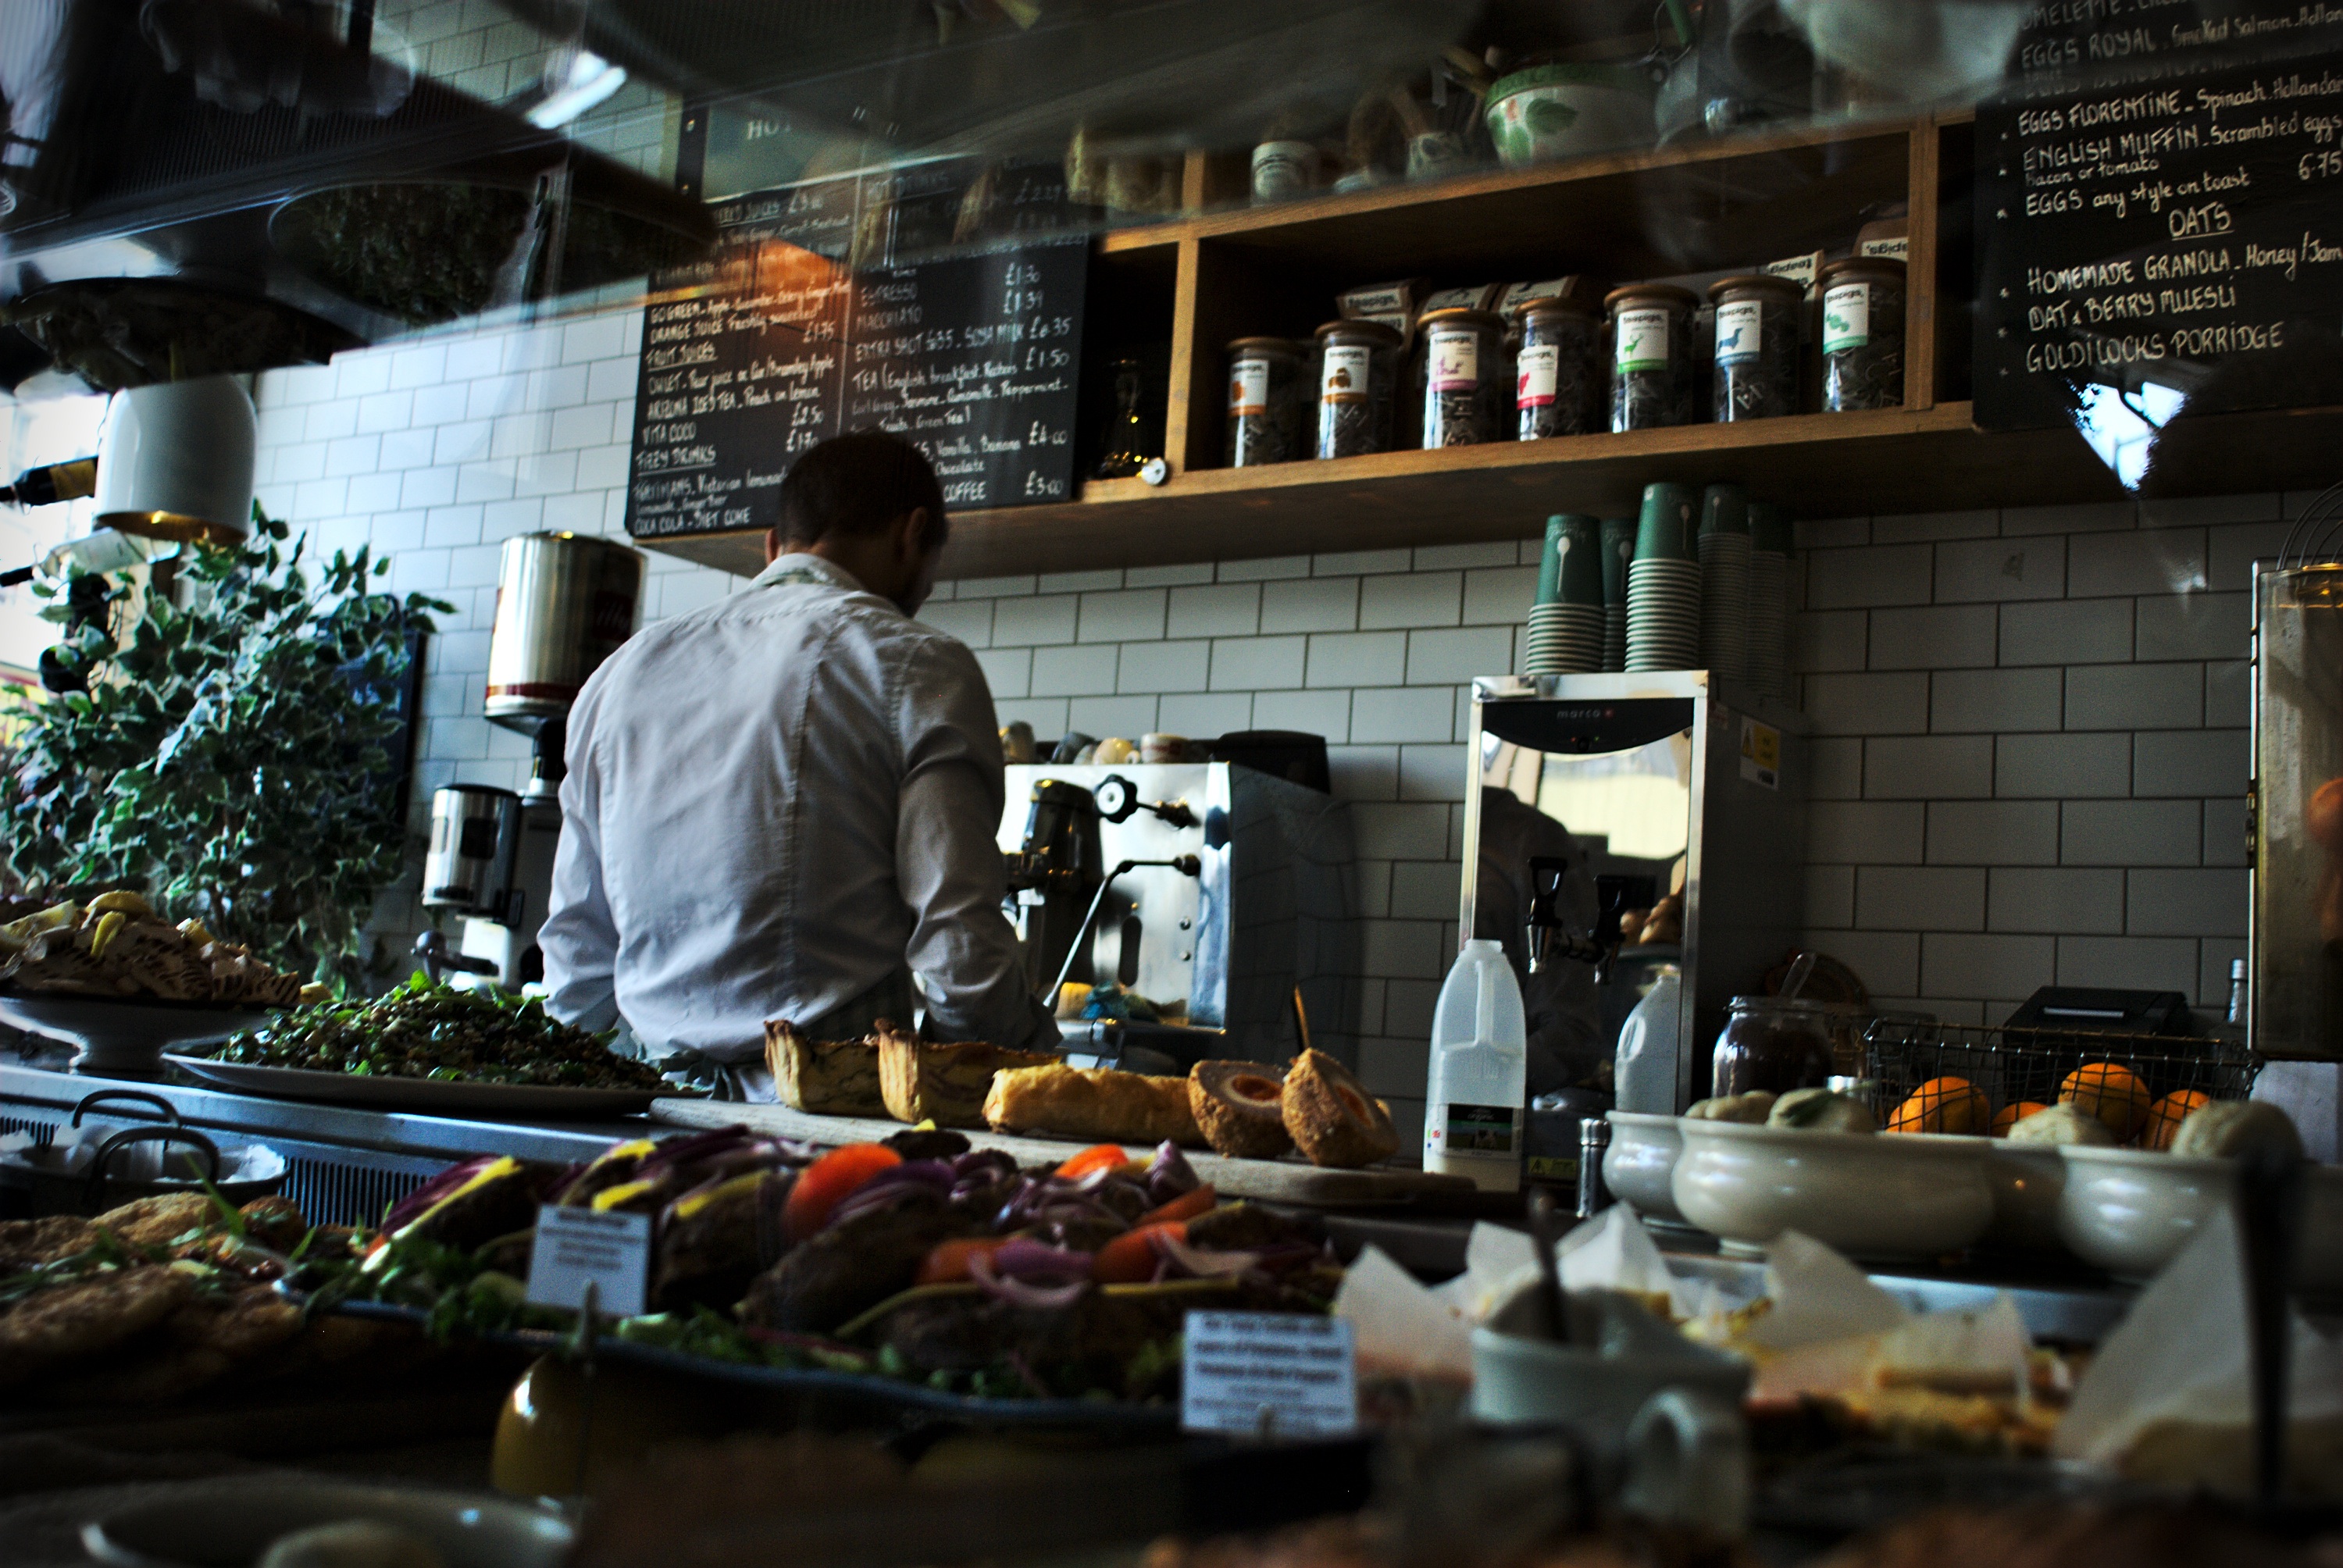
person, cafe, restaurant, meal, food, cooking, kitchen, sense